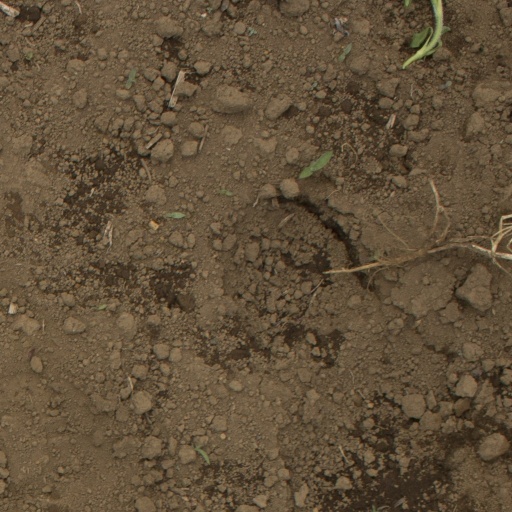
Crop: Jerusalem artichoke